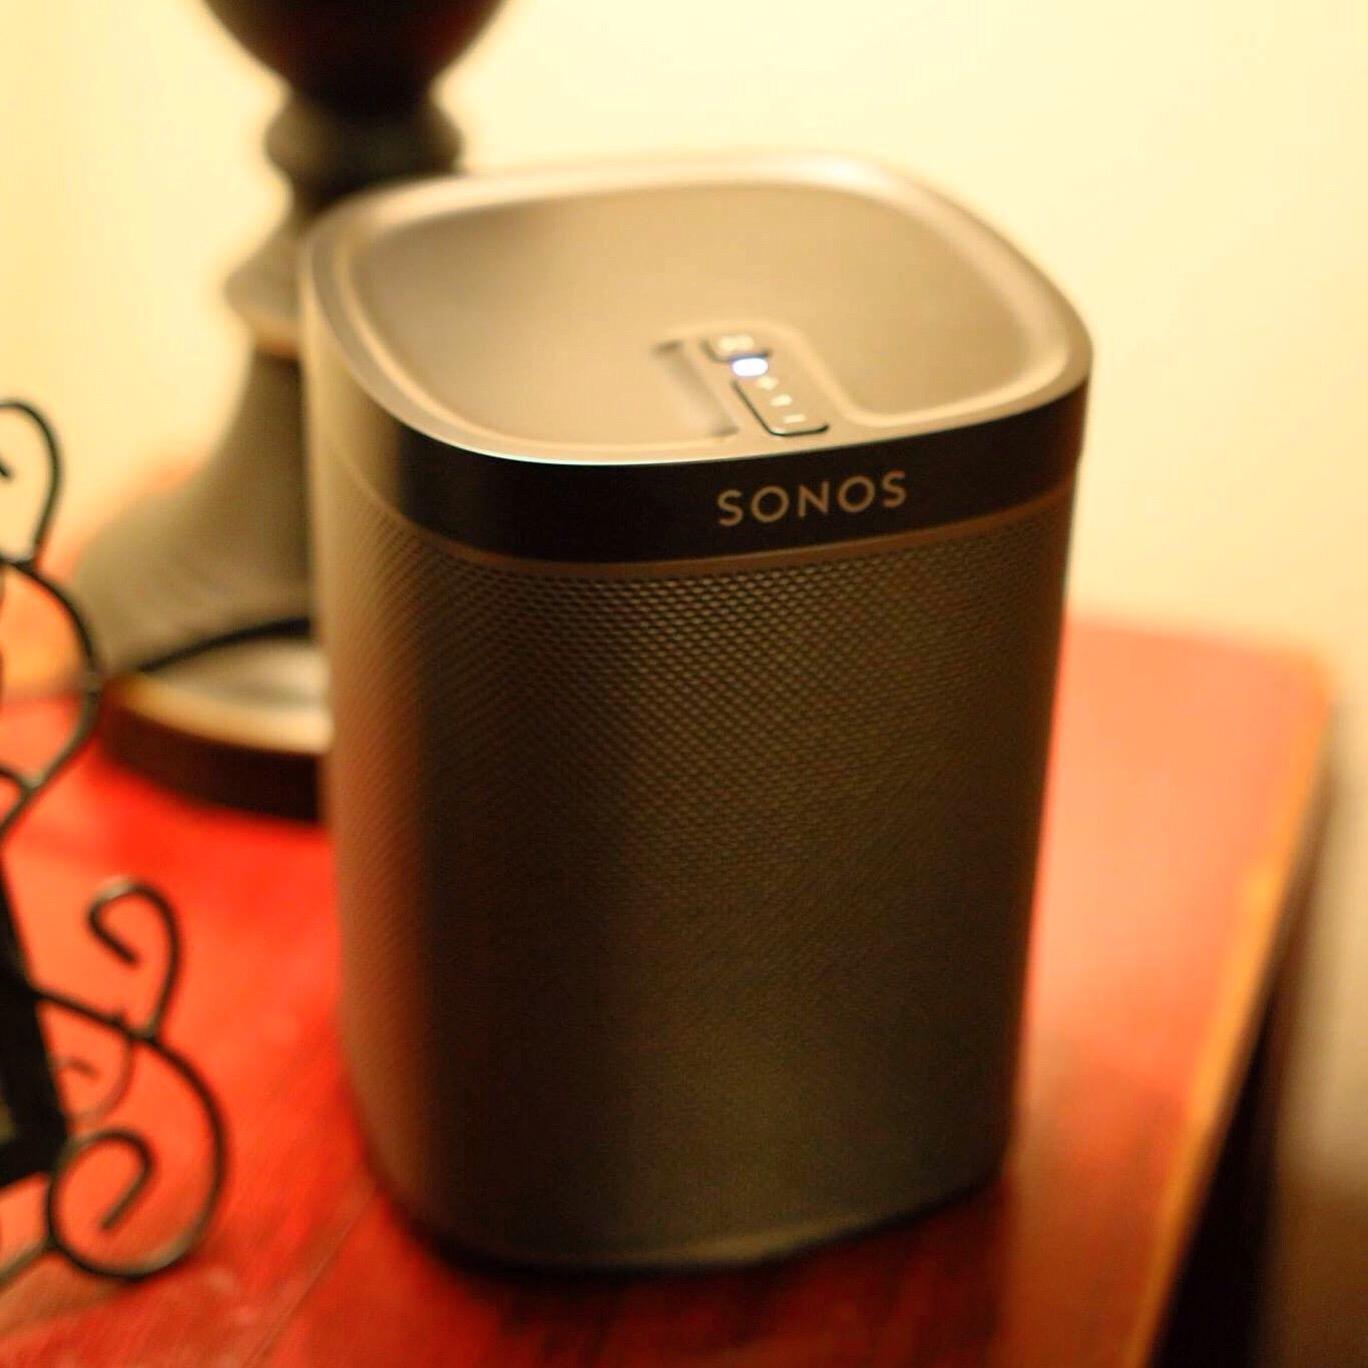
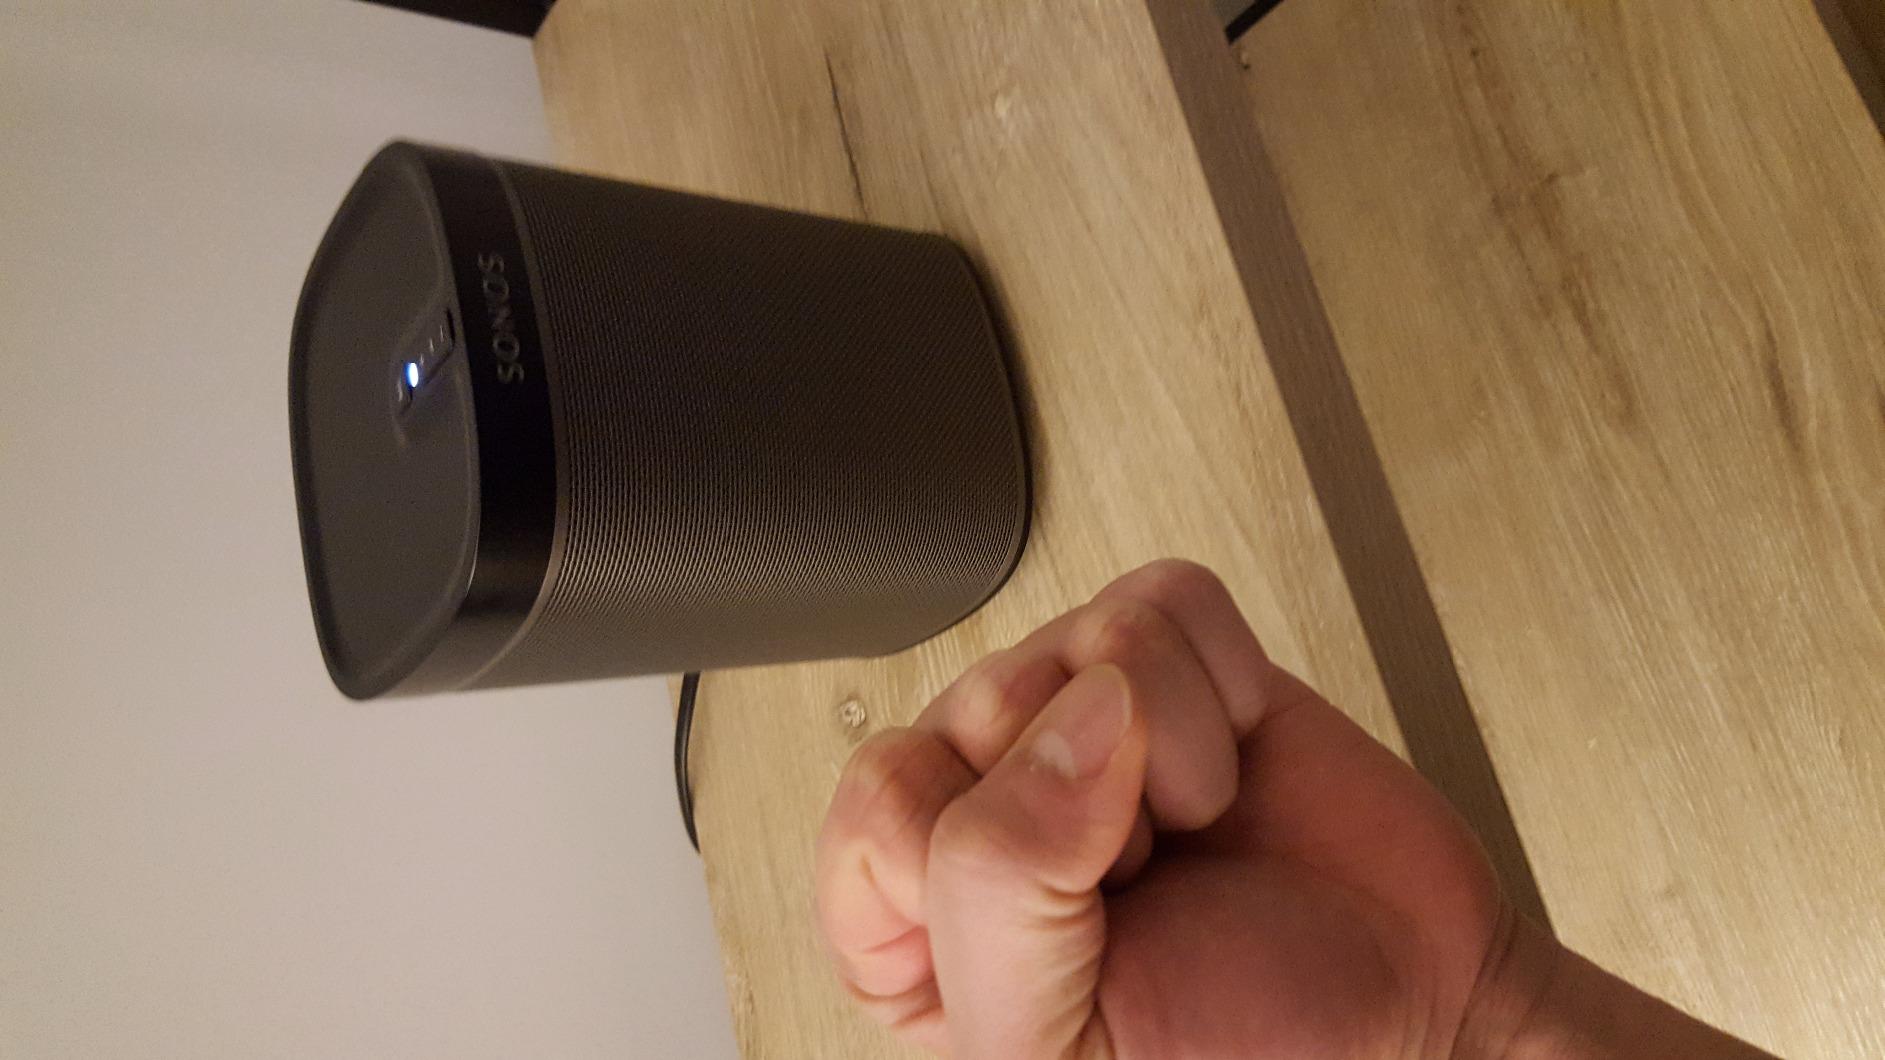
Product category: speaker
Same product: yes